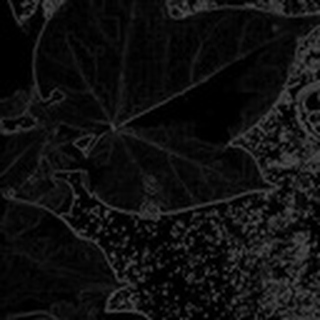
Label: healthy_cotton